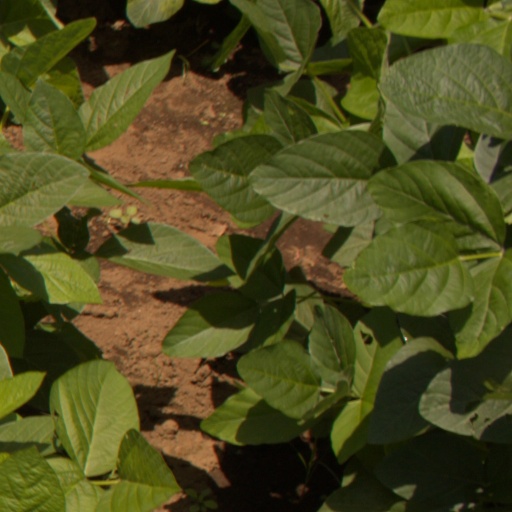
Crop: soybean